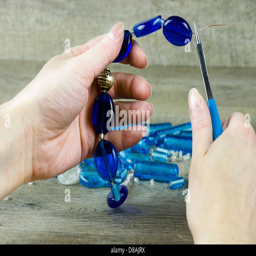
woman 's hands making a necklace from glass beads